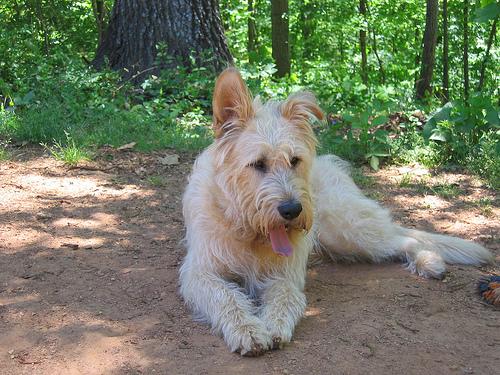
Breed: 224-n000039-Irish_wolfhound